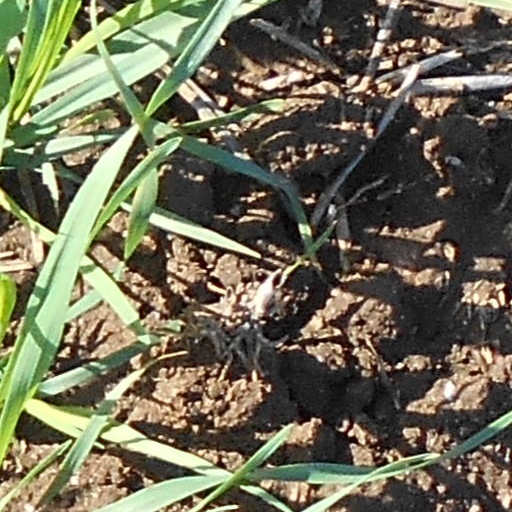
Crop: wheat